Afrikaans Language Monument

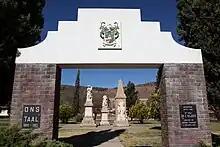
The Dutch Language Monument in Burgersdorp

The first monument to commemorate Afrikaans was the monument in Burgersdorp, which was built in 1893, although it refers to the "Hollandse taal" or "the Dutch language". It depicts a woman pointing her finger at a book in her hands.